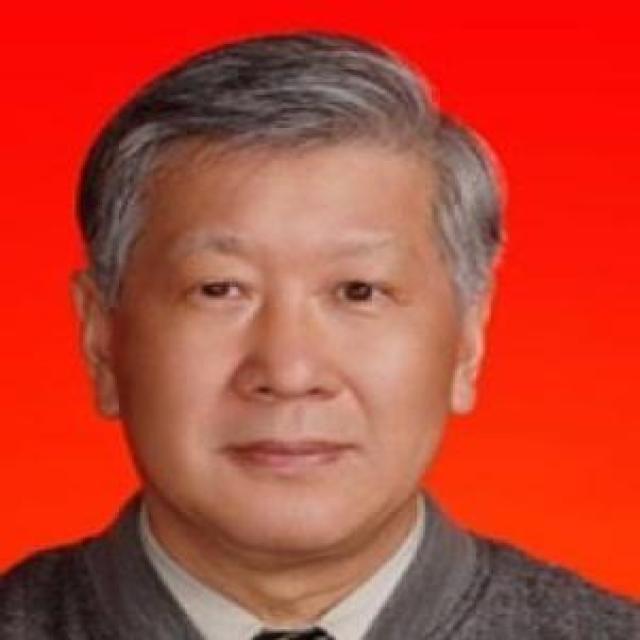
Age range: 65+